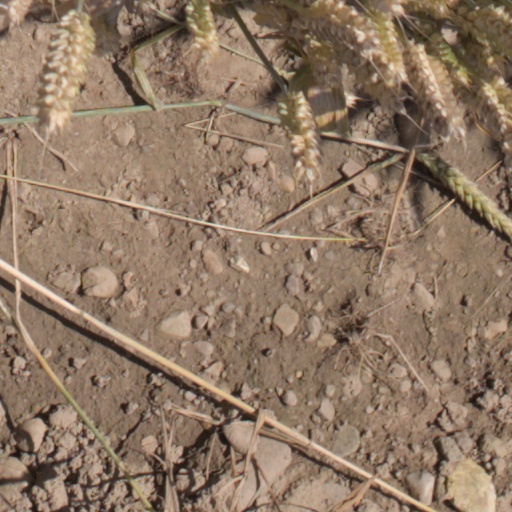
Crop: wheat